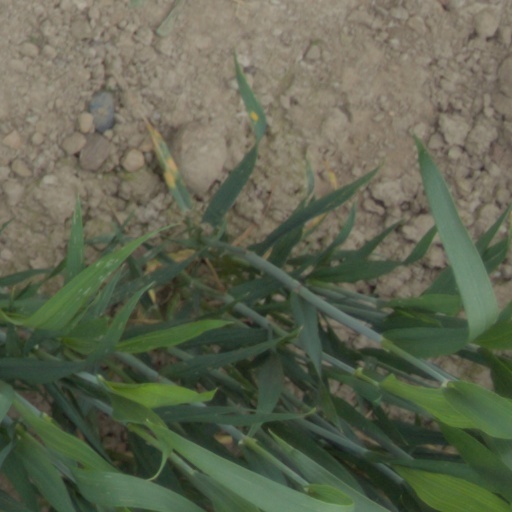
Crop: wheat